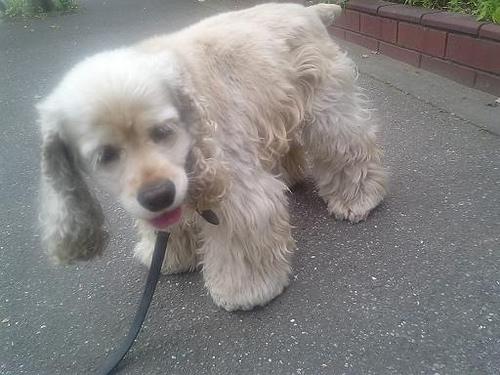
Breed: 286-n000111-cocker_spaniel